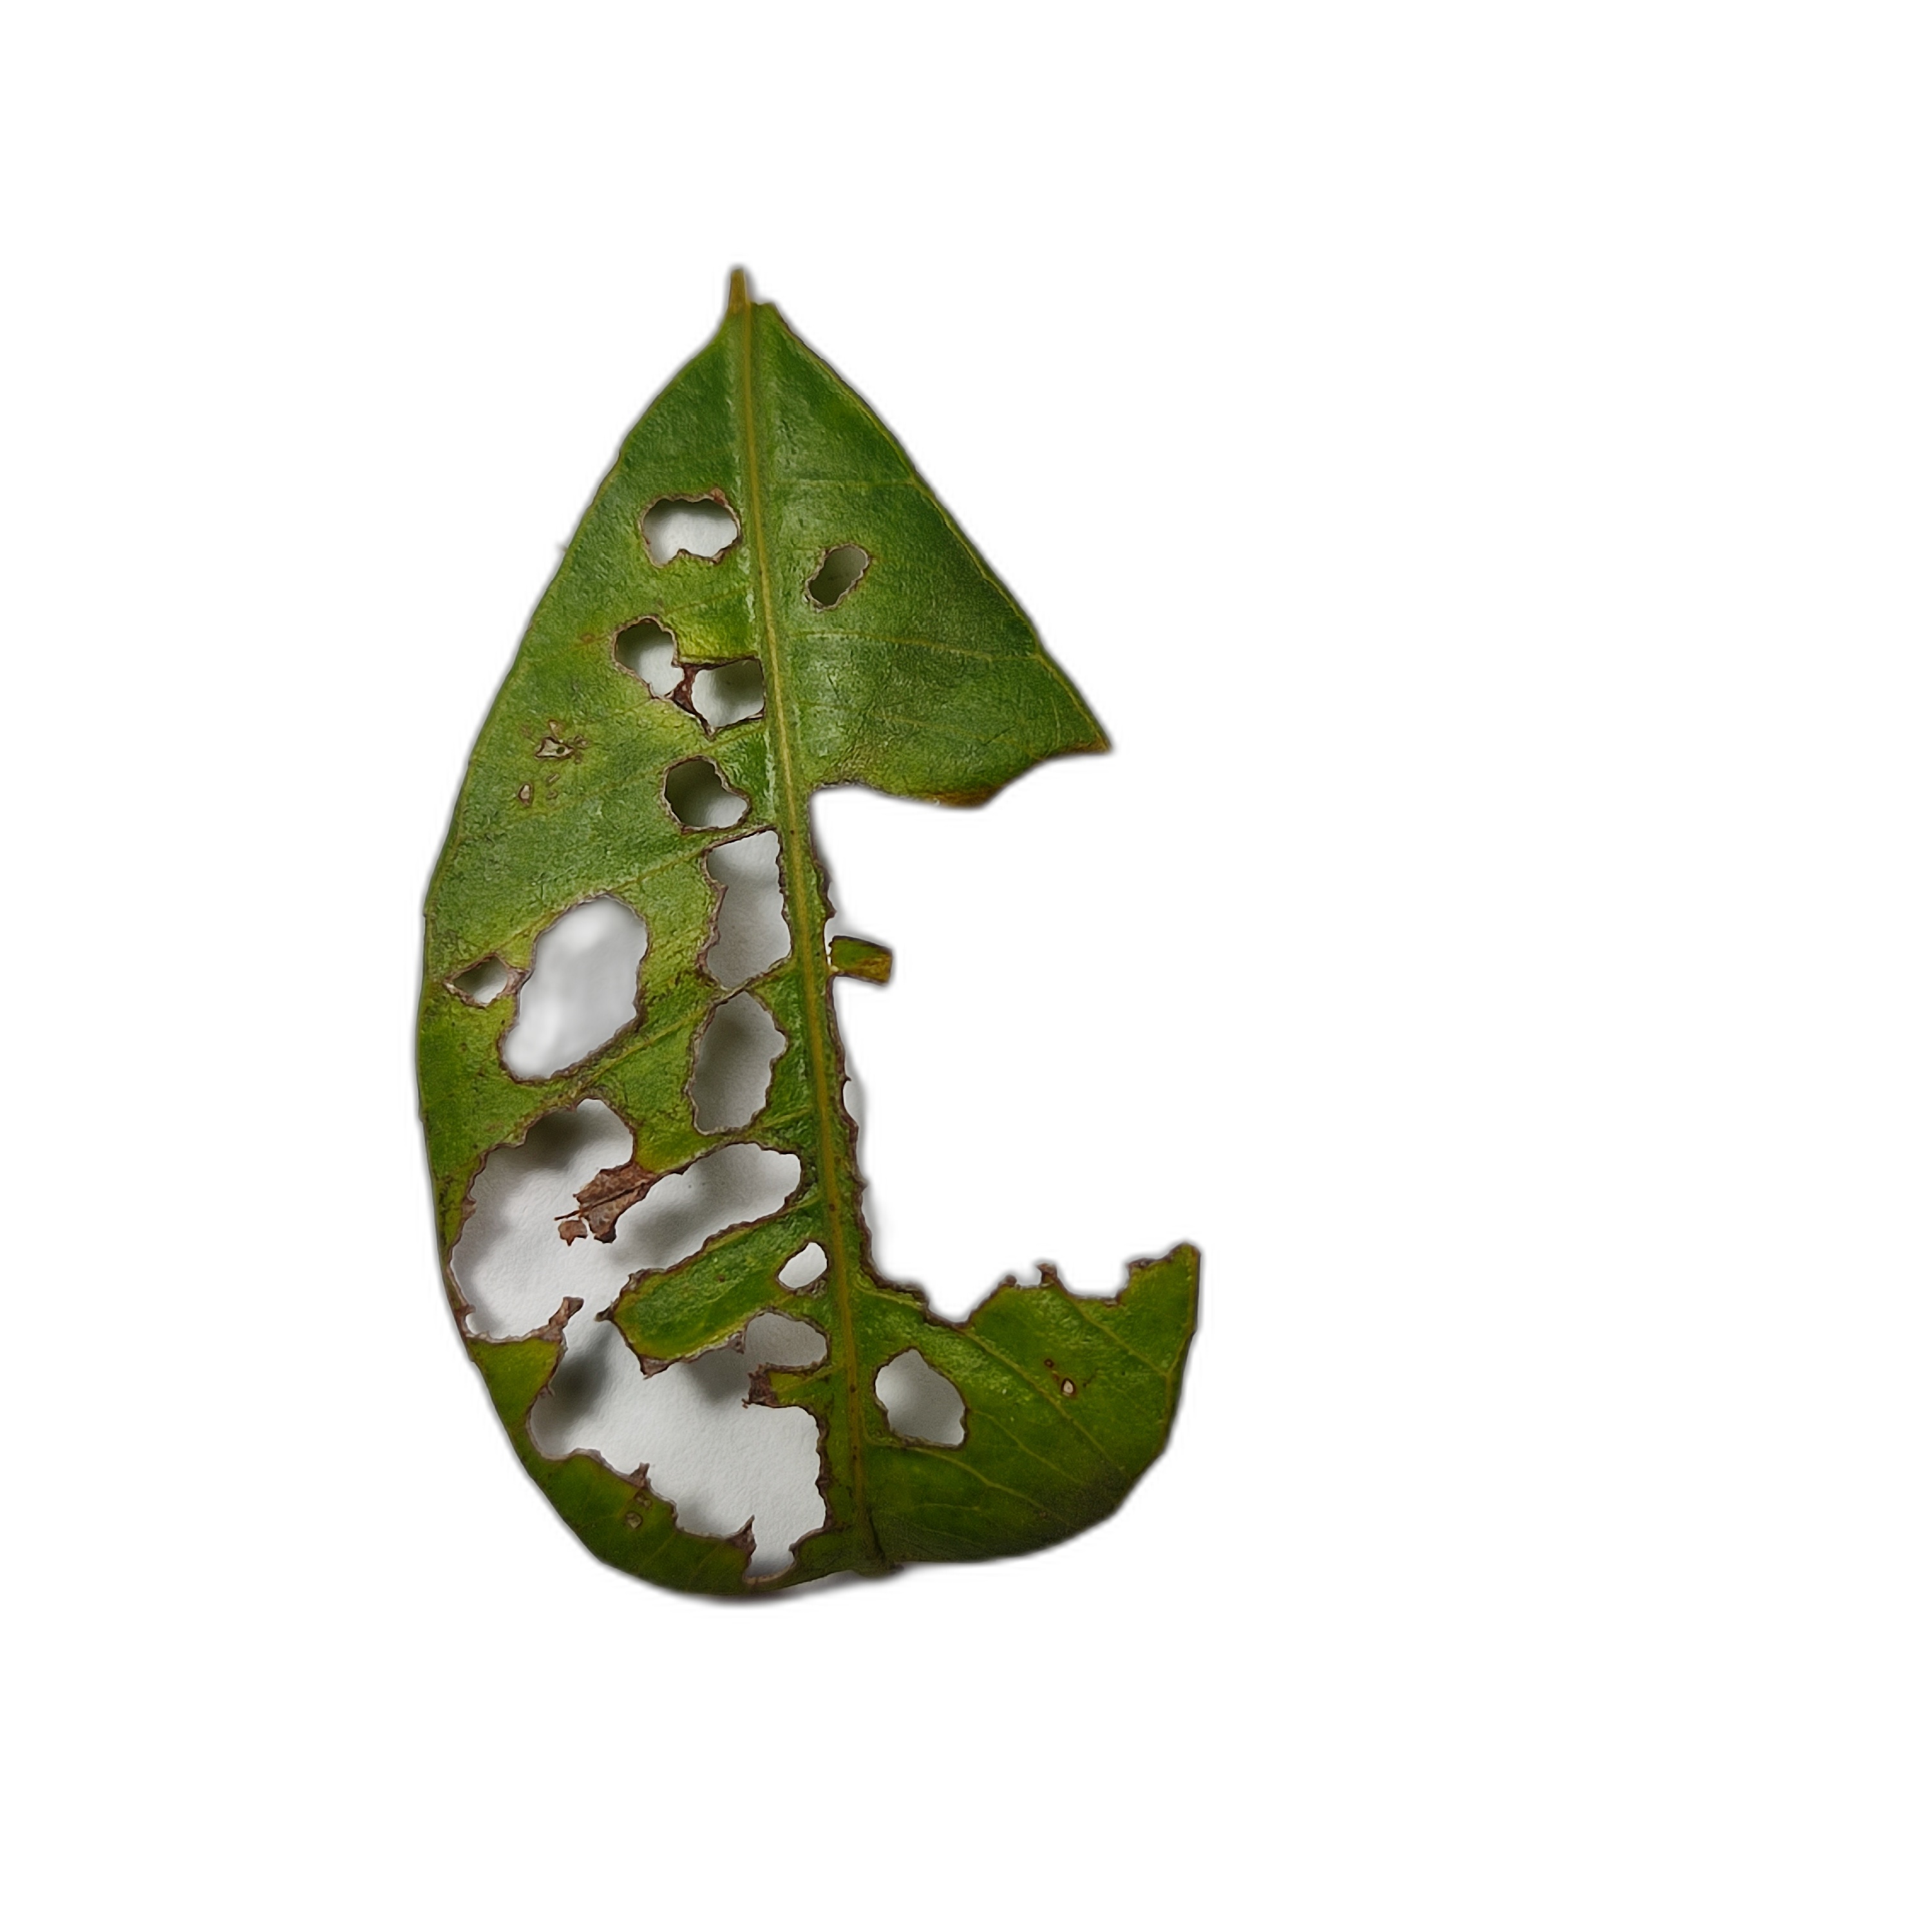
Label: not_healthy